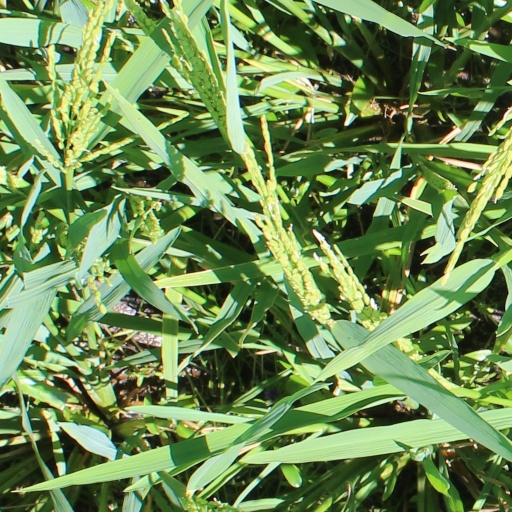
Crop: rice